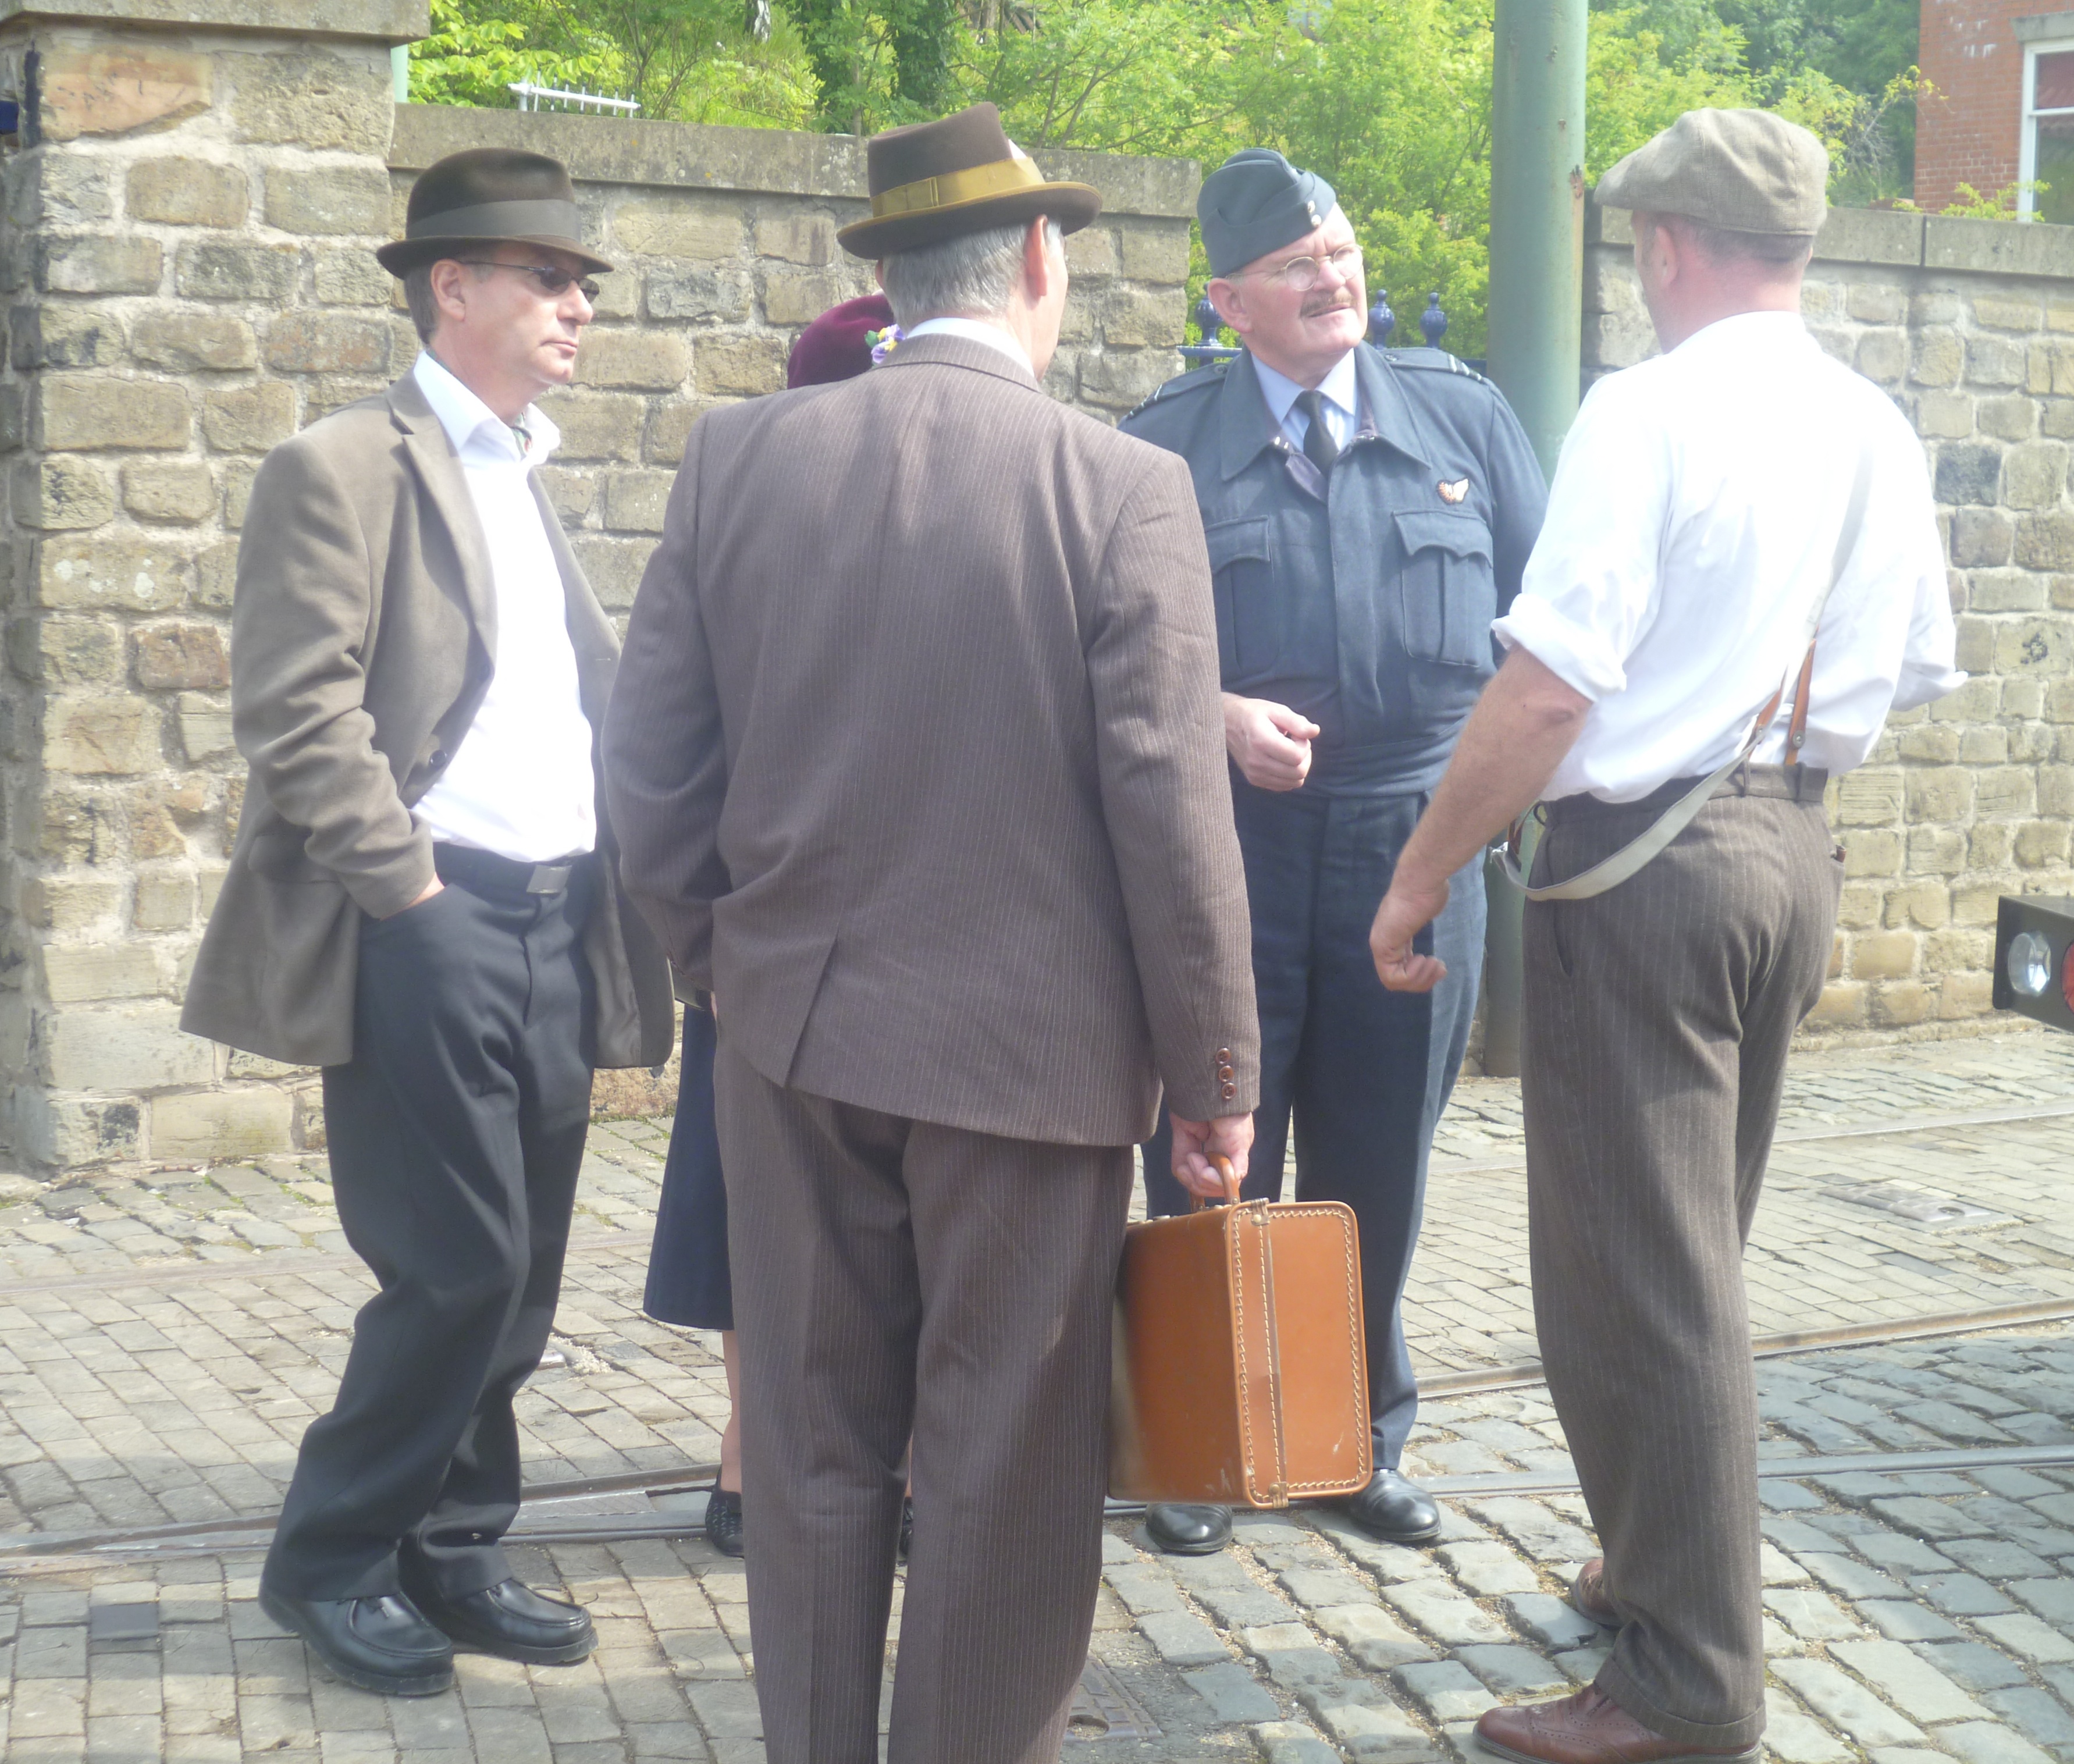
person